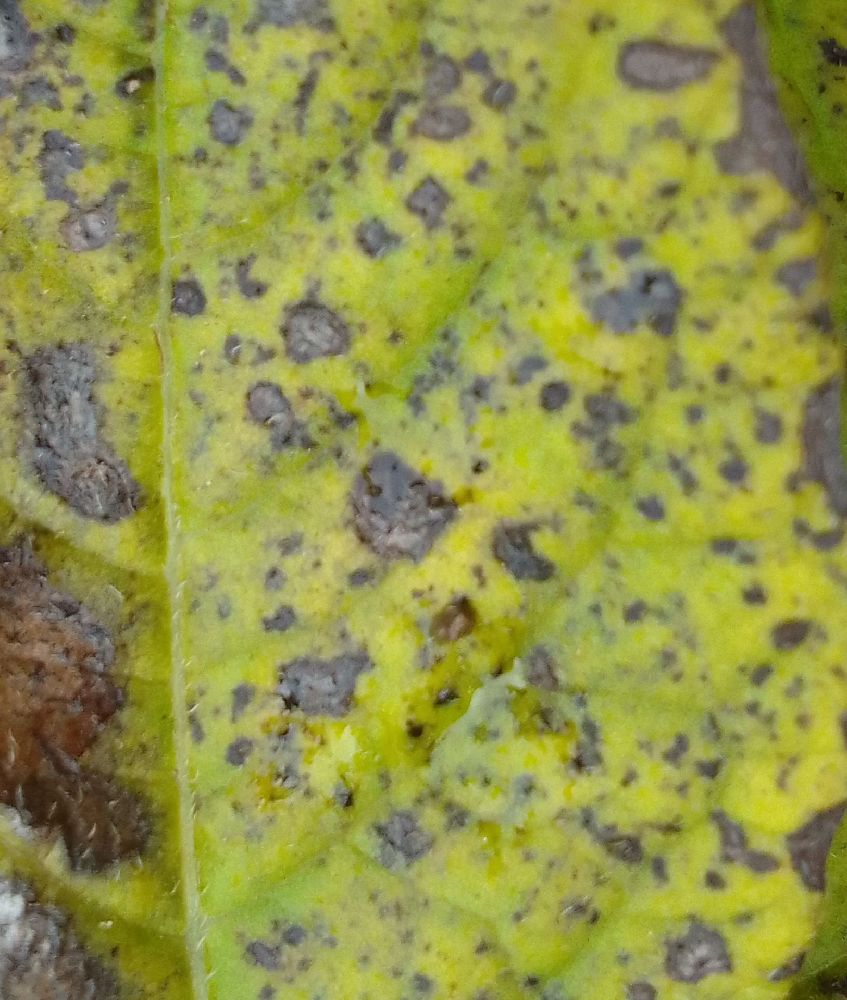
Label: Early blight